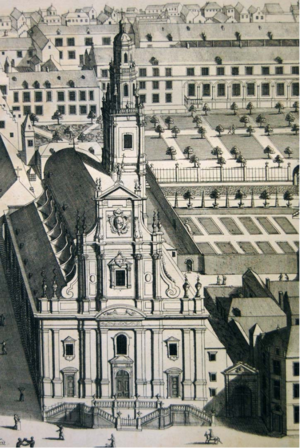
L’ancienne église des Jésuites de Bruxelles était un édifice religieux catholique jésuite de style baroque sis à la rue de Ruysbroek, au centre de la ville. Construite au début du XVIIe siècle par l’architecte Jacques Franquart l’église faisait partie du complexe scolaire du premier collège des Jésuites dans la ville. L’édifice fut démoli en 1812, pour faire place au premier palais de justice.